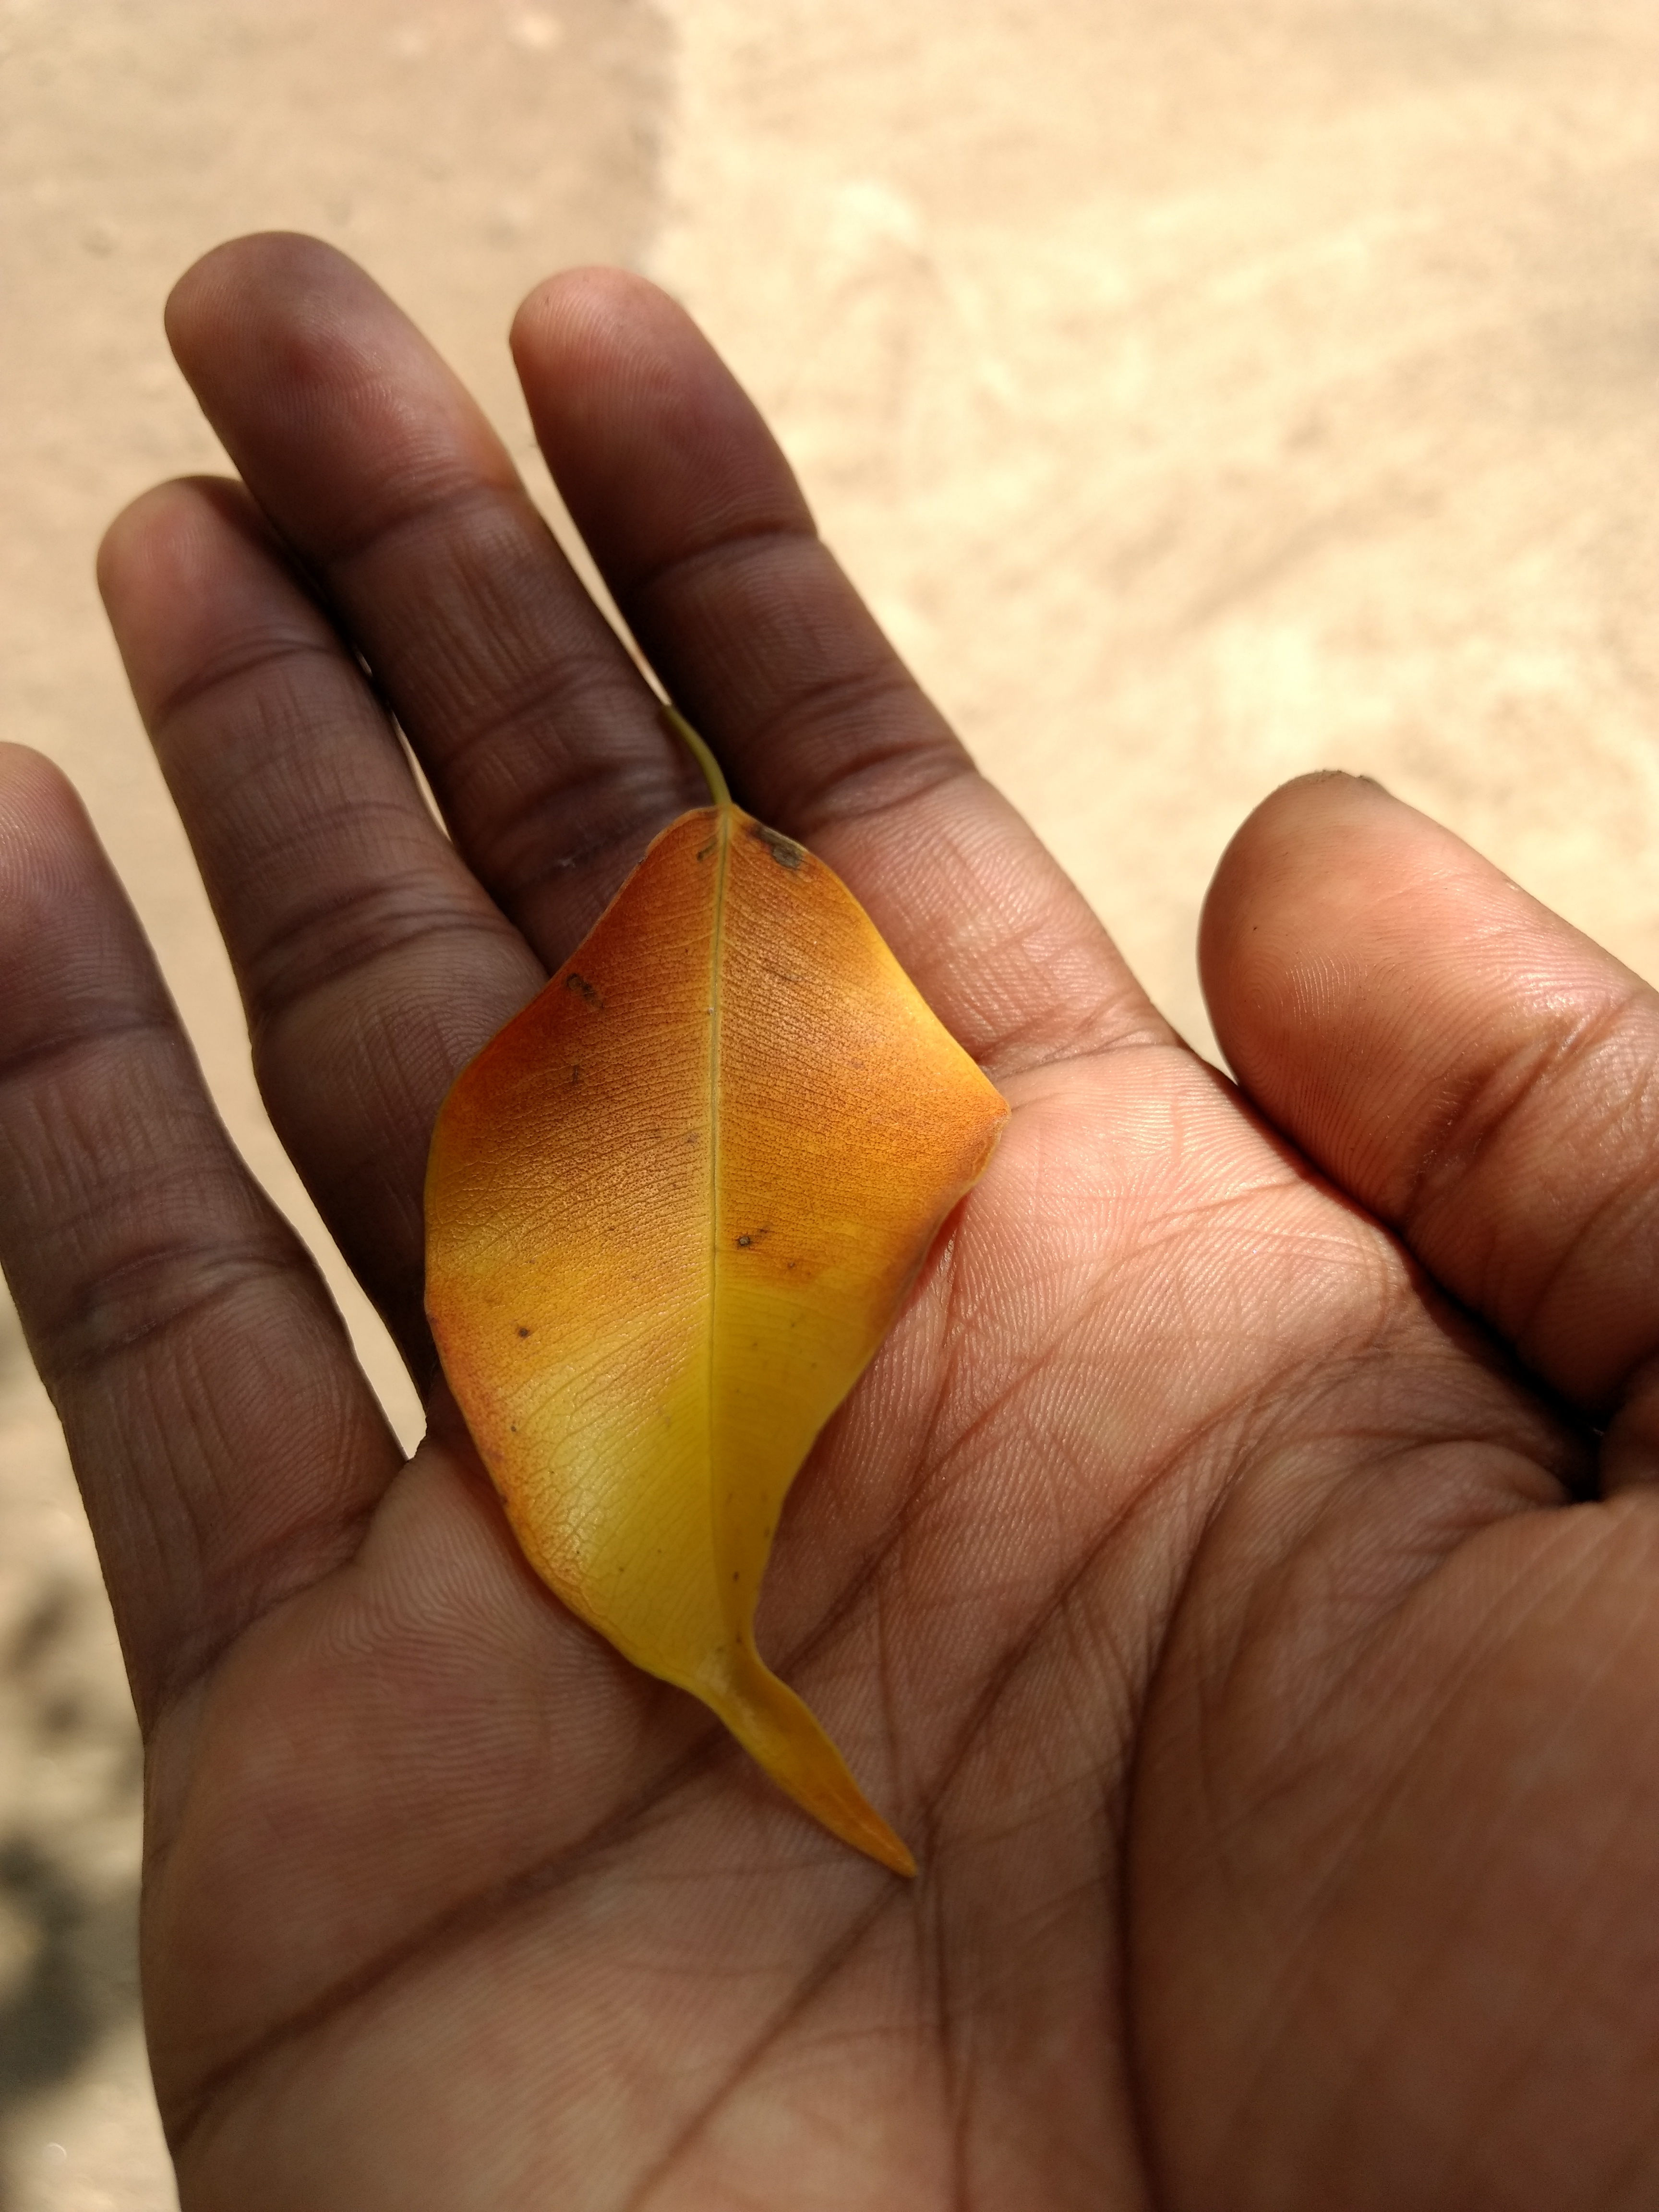
hand, finger